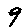
Label: 9